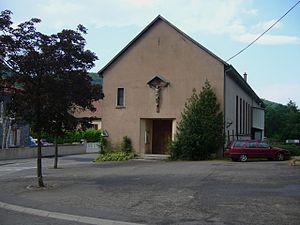
Sainte-Marie-aux-Mines est une commune française située dans le département du Haut-Rhin, en région Grand Est. Sainte-Marie-aux-Mines, et, en l'an II de la République, Mont-Libre puis Val-aux-Mines, se trouve à 360 mètres au-dessus du niveau de la mer à proximité du col de Sainte-Marie.